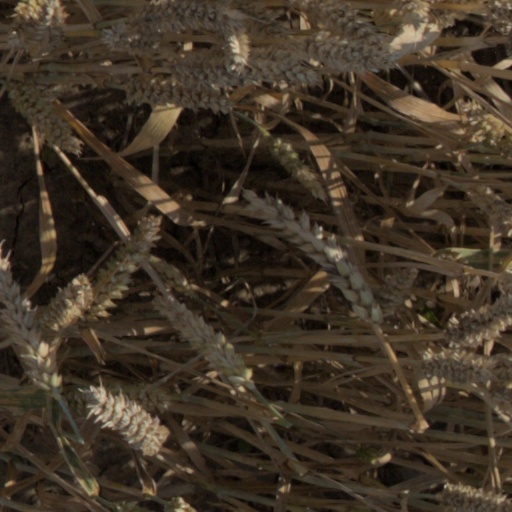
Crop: wheat